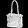
Label: Bag